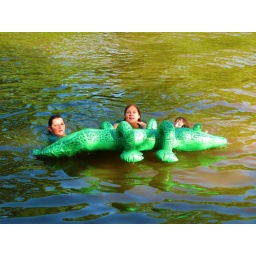
These kids love swimming in the river even though we have seen alligators cruising up and down the river.